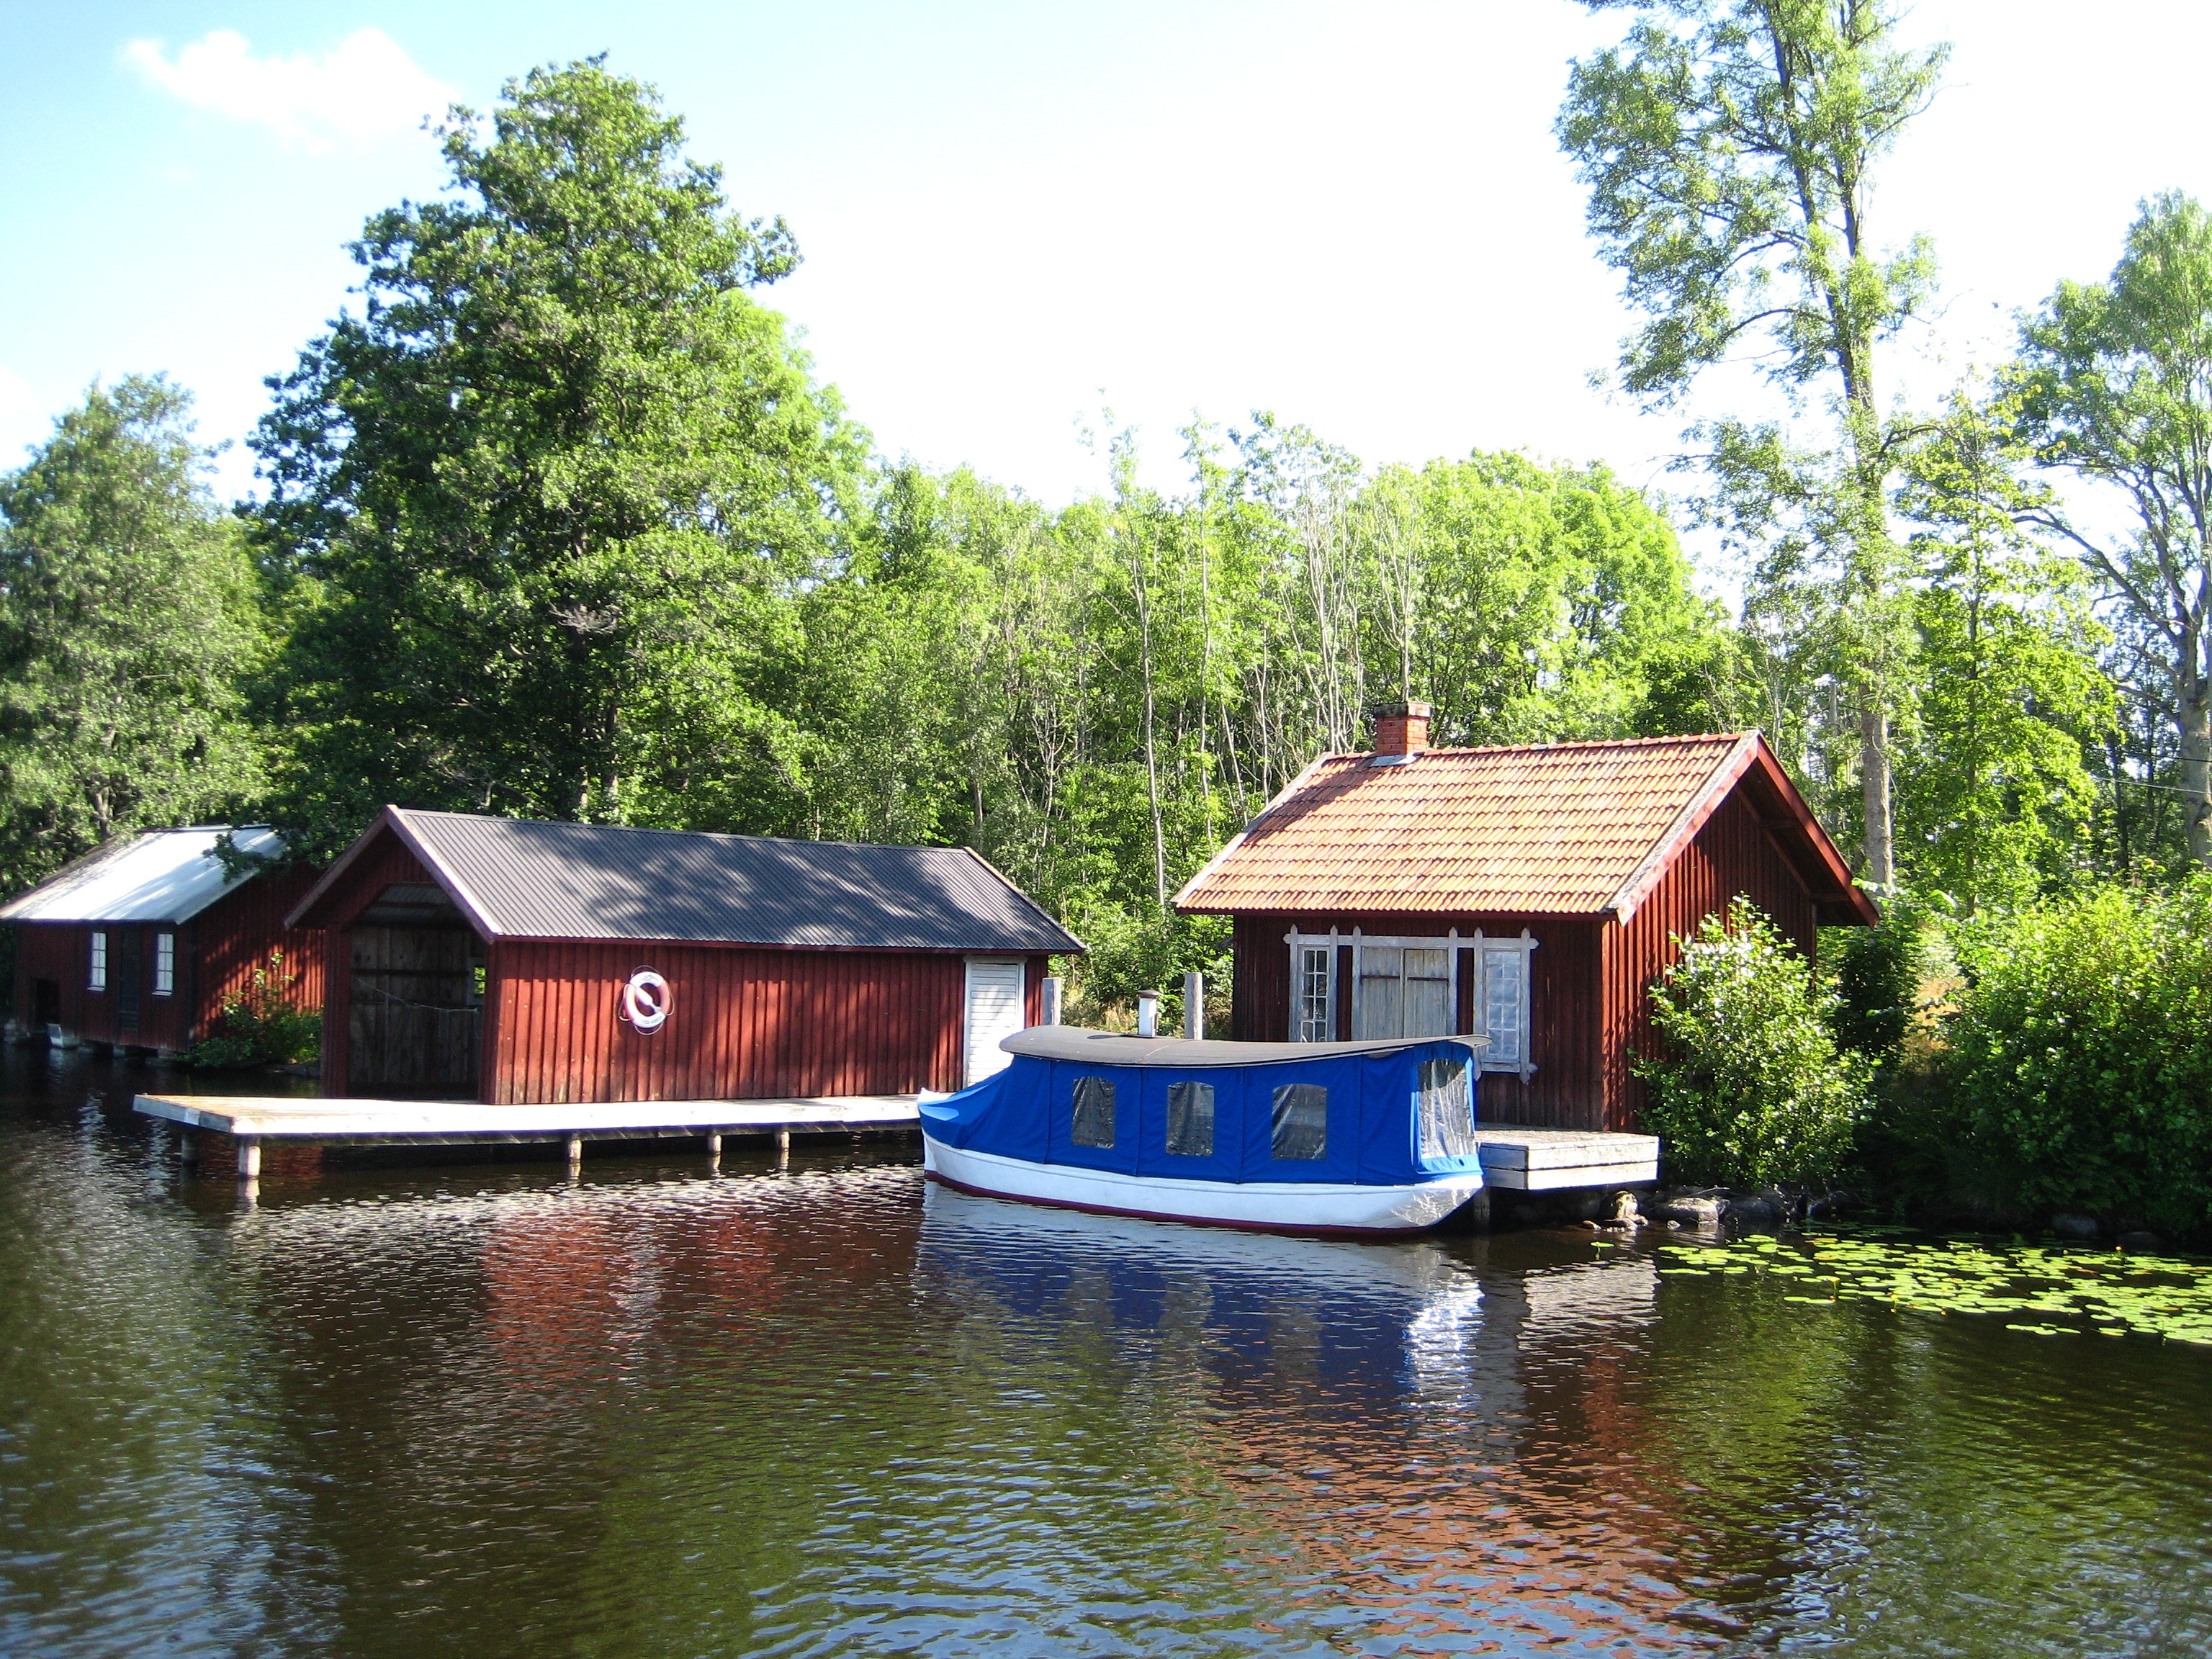
tree, water, boat, bridge, house, canal, summer, vehicle, cottage, boathouse, waterway, resort, sweden, estate, sky blue, g ta channel